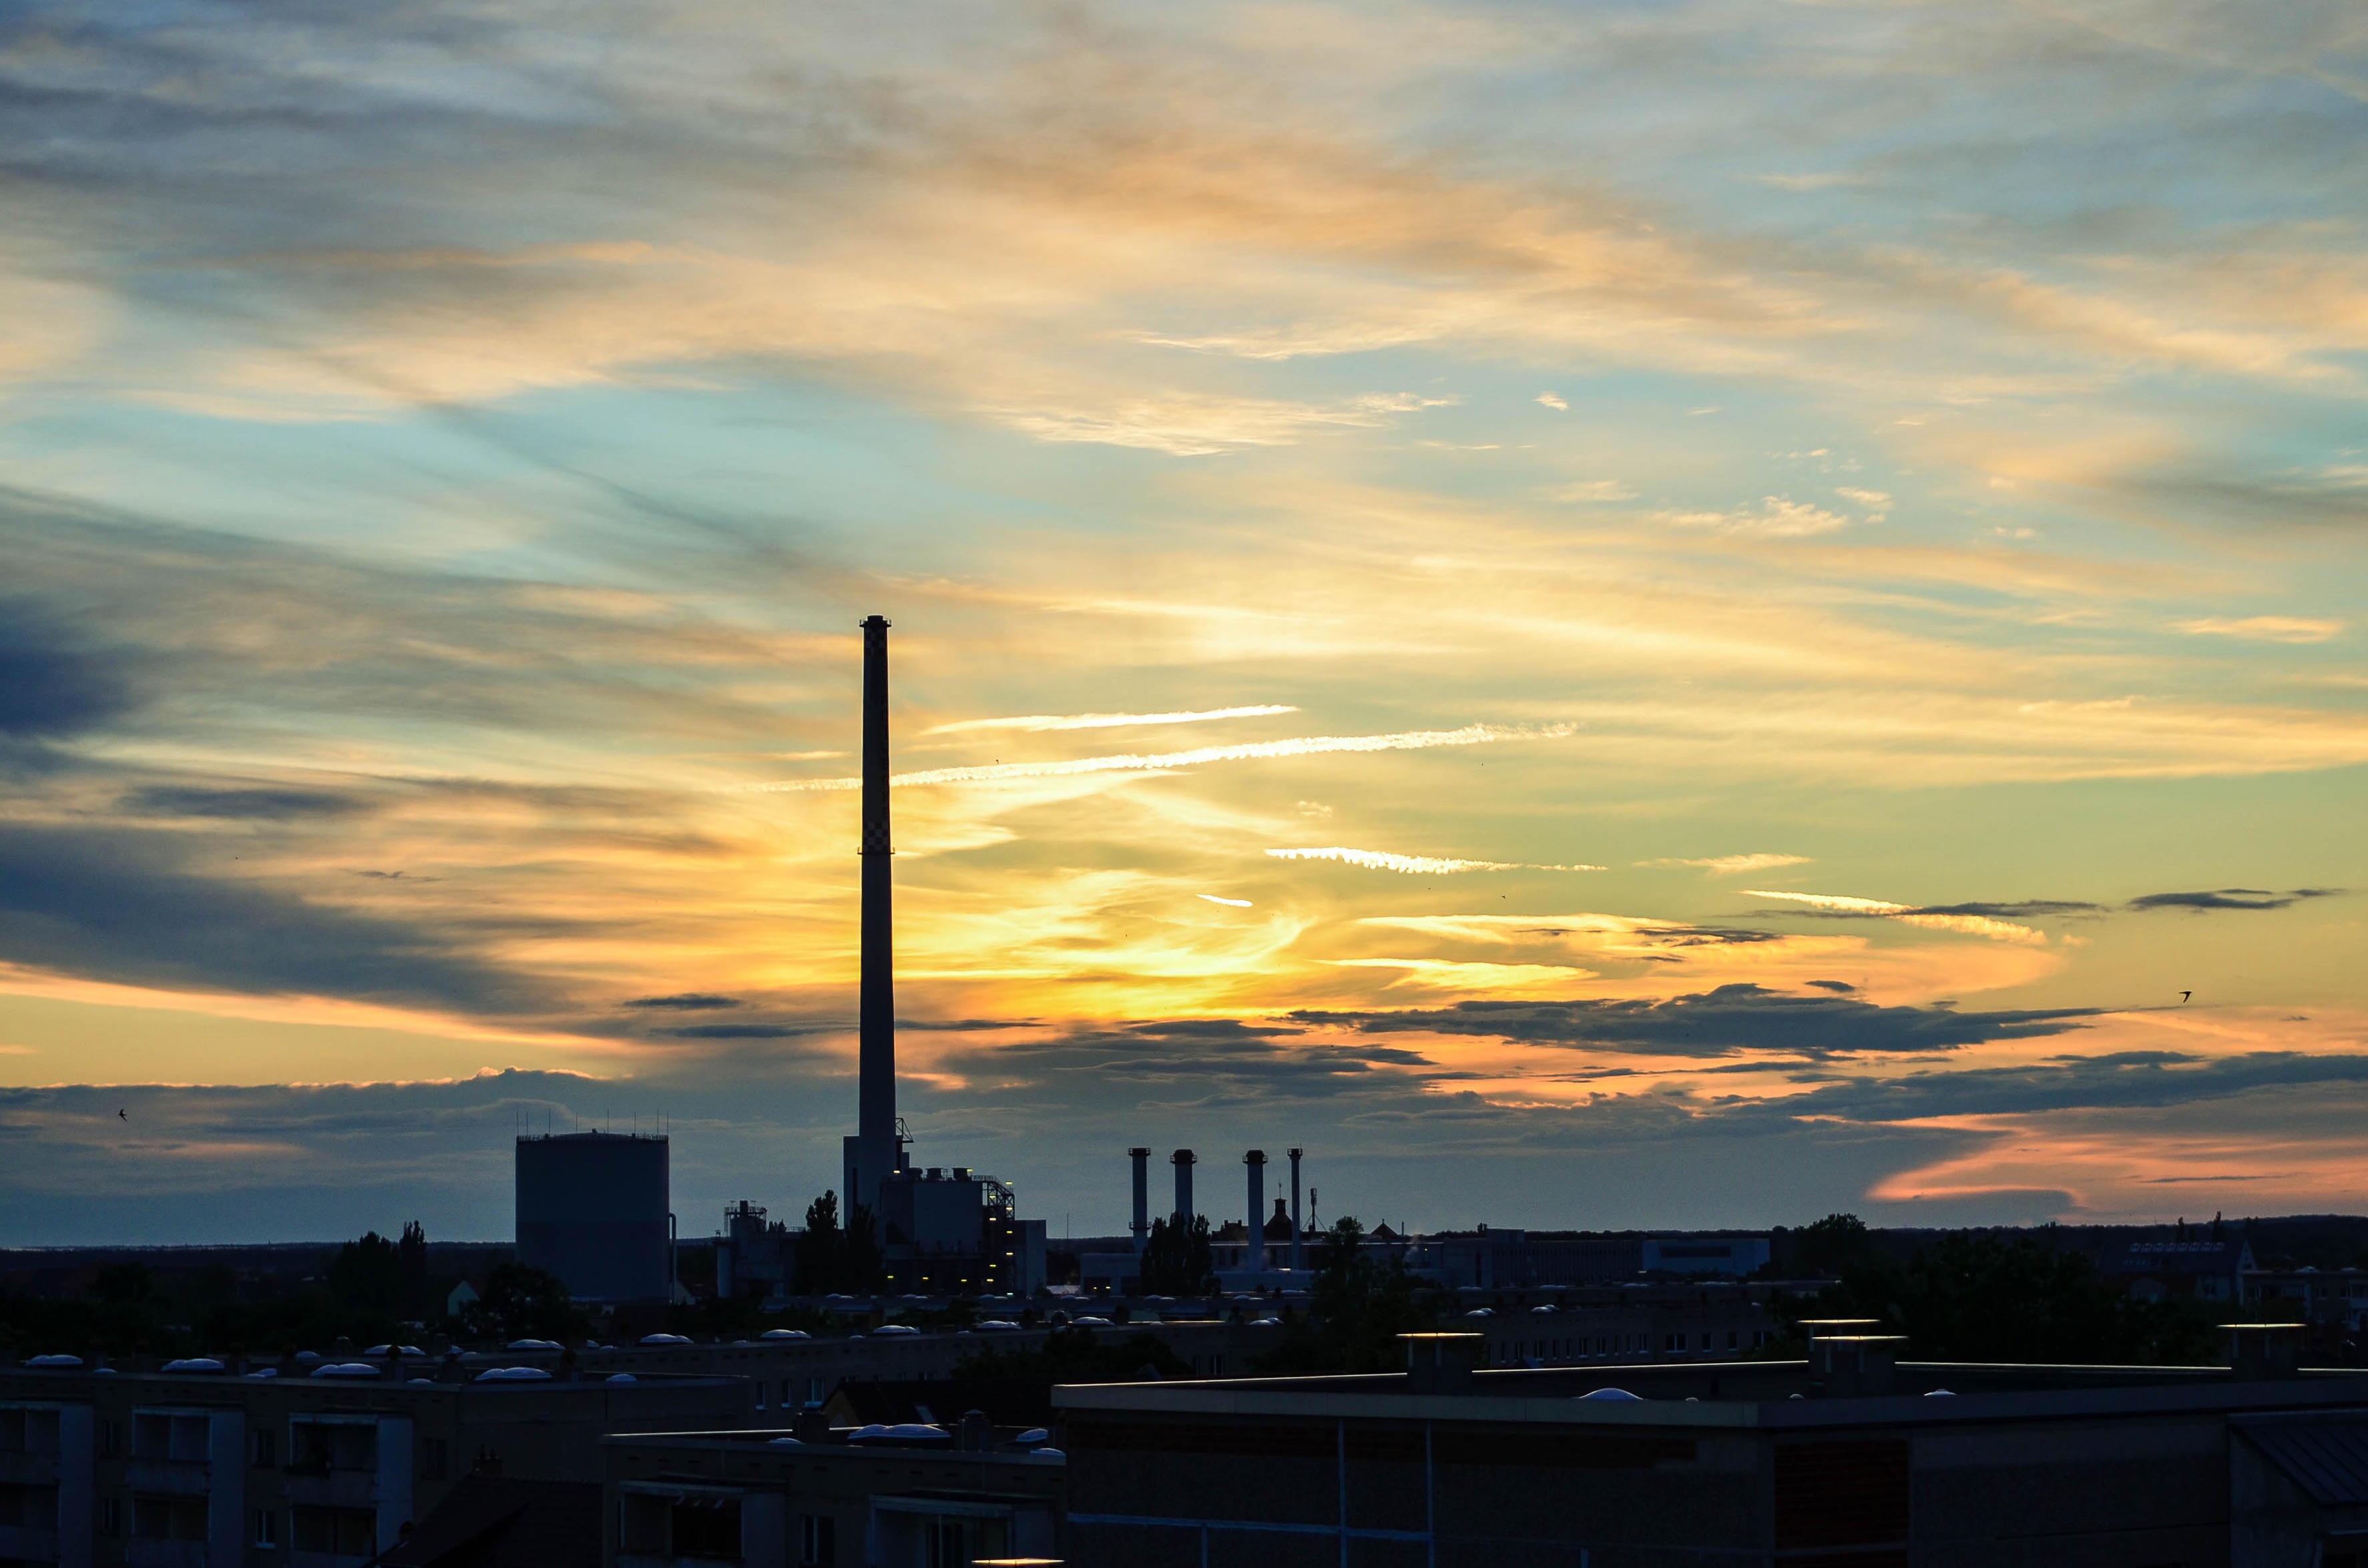
horizon, cloud, sky, sun, sunrise, sunset, skyline, sunlight, morning, dawn, city, atmosphere, cityscape, dusk, evening, afterglow, meteorological phenomenon